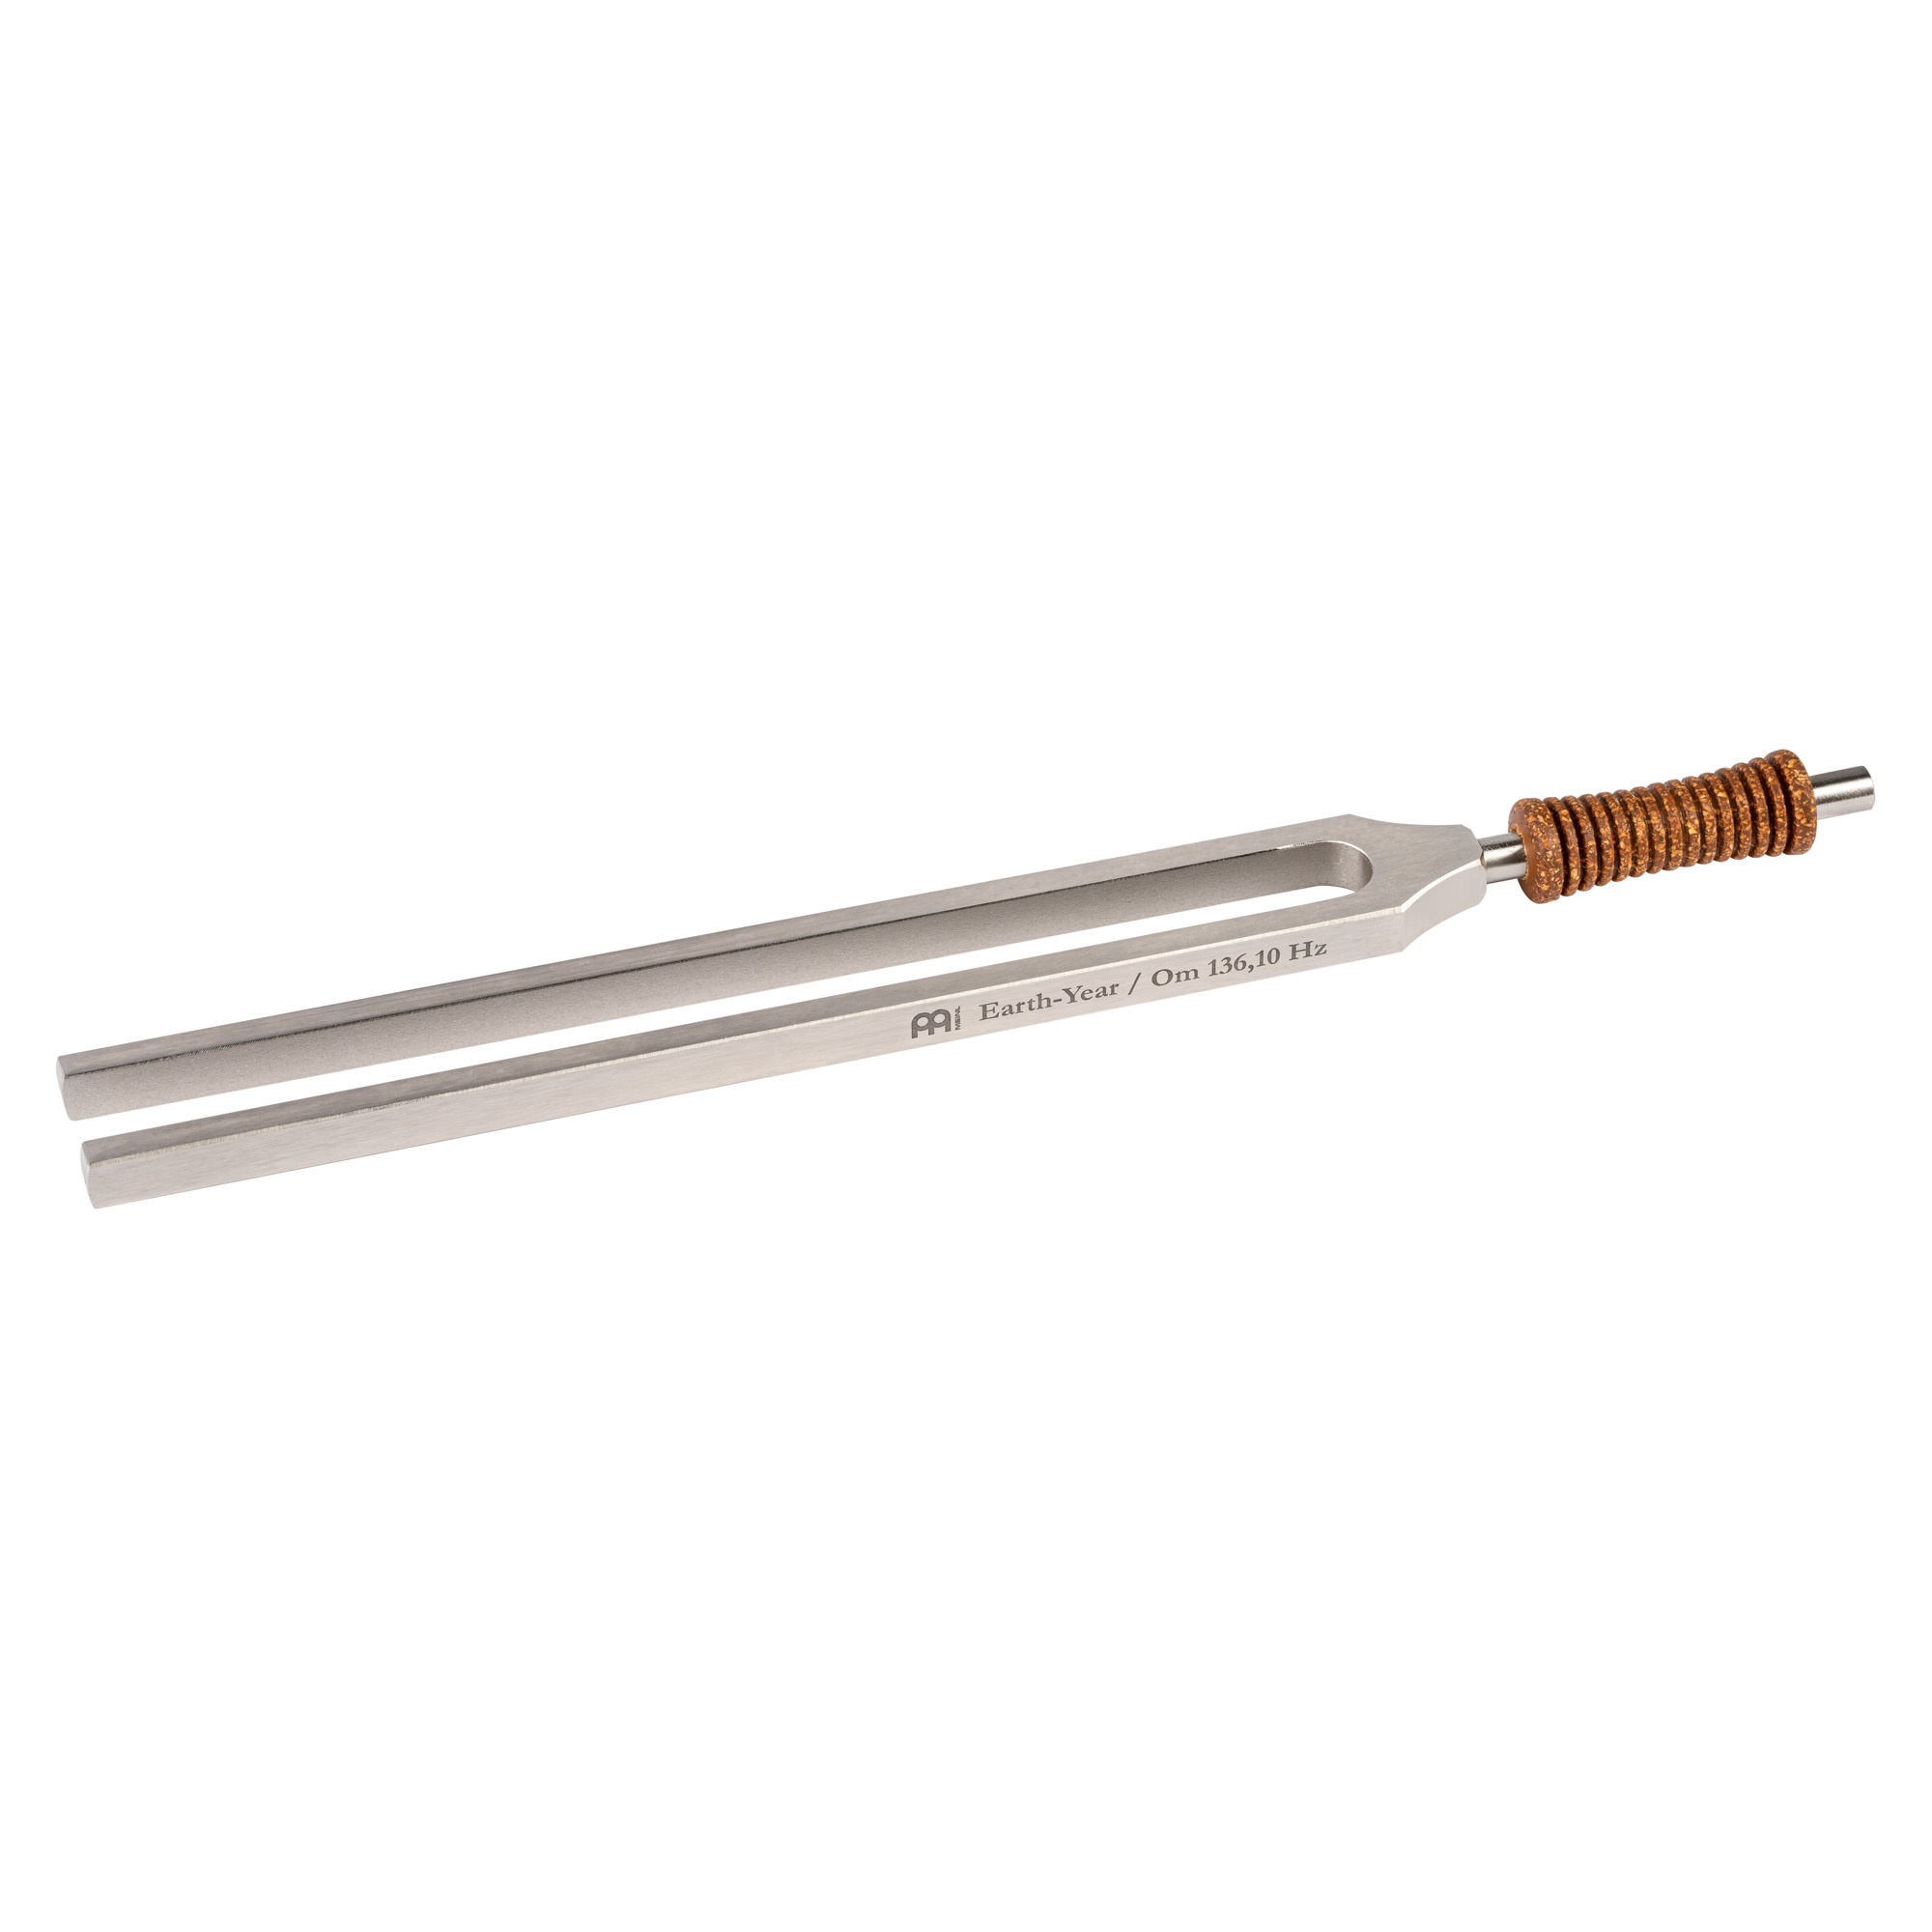
DIAPASON SONIC ENERGY THERAPHY EARTH
Brand: SONIC ENERGY
diapason sonic energy theraphy earth year / om, 136.10 hz / c3#, 24.38 cm fabrication artisanale, acier inoxydable
Category: Arts & Entertainment > Hobbies & Creative Arts > Musical Instruments > Percussion > Hand Percussion > Musical Shakers